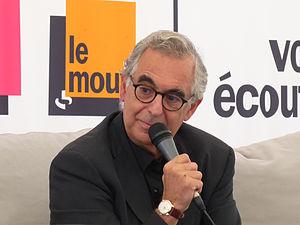
Metin Arditi présentant son ouvrage Le Turquetto dans le cadre du ""Livre sur la Place"" à Nancy en septembre 2011."
Metin Arditi, né le 2 février 1945 à Ankara, est un écrivain suisse francophone d’origine turque séfarade.